Deir Alla

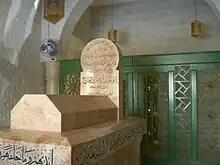
Tomb of the Muslim commander Abu Ubaidah ibn al-Jarrah

On 20 August 2010, it recorded a temperature of 51.1 °C, the new official highest temperature in the history of Jordan.